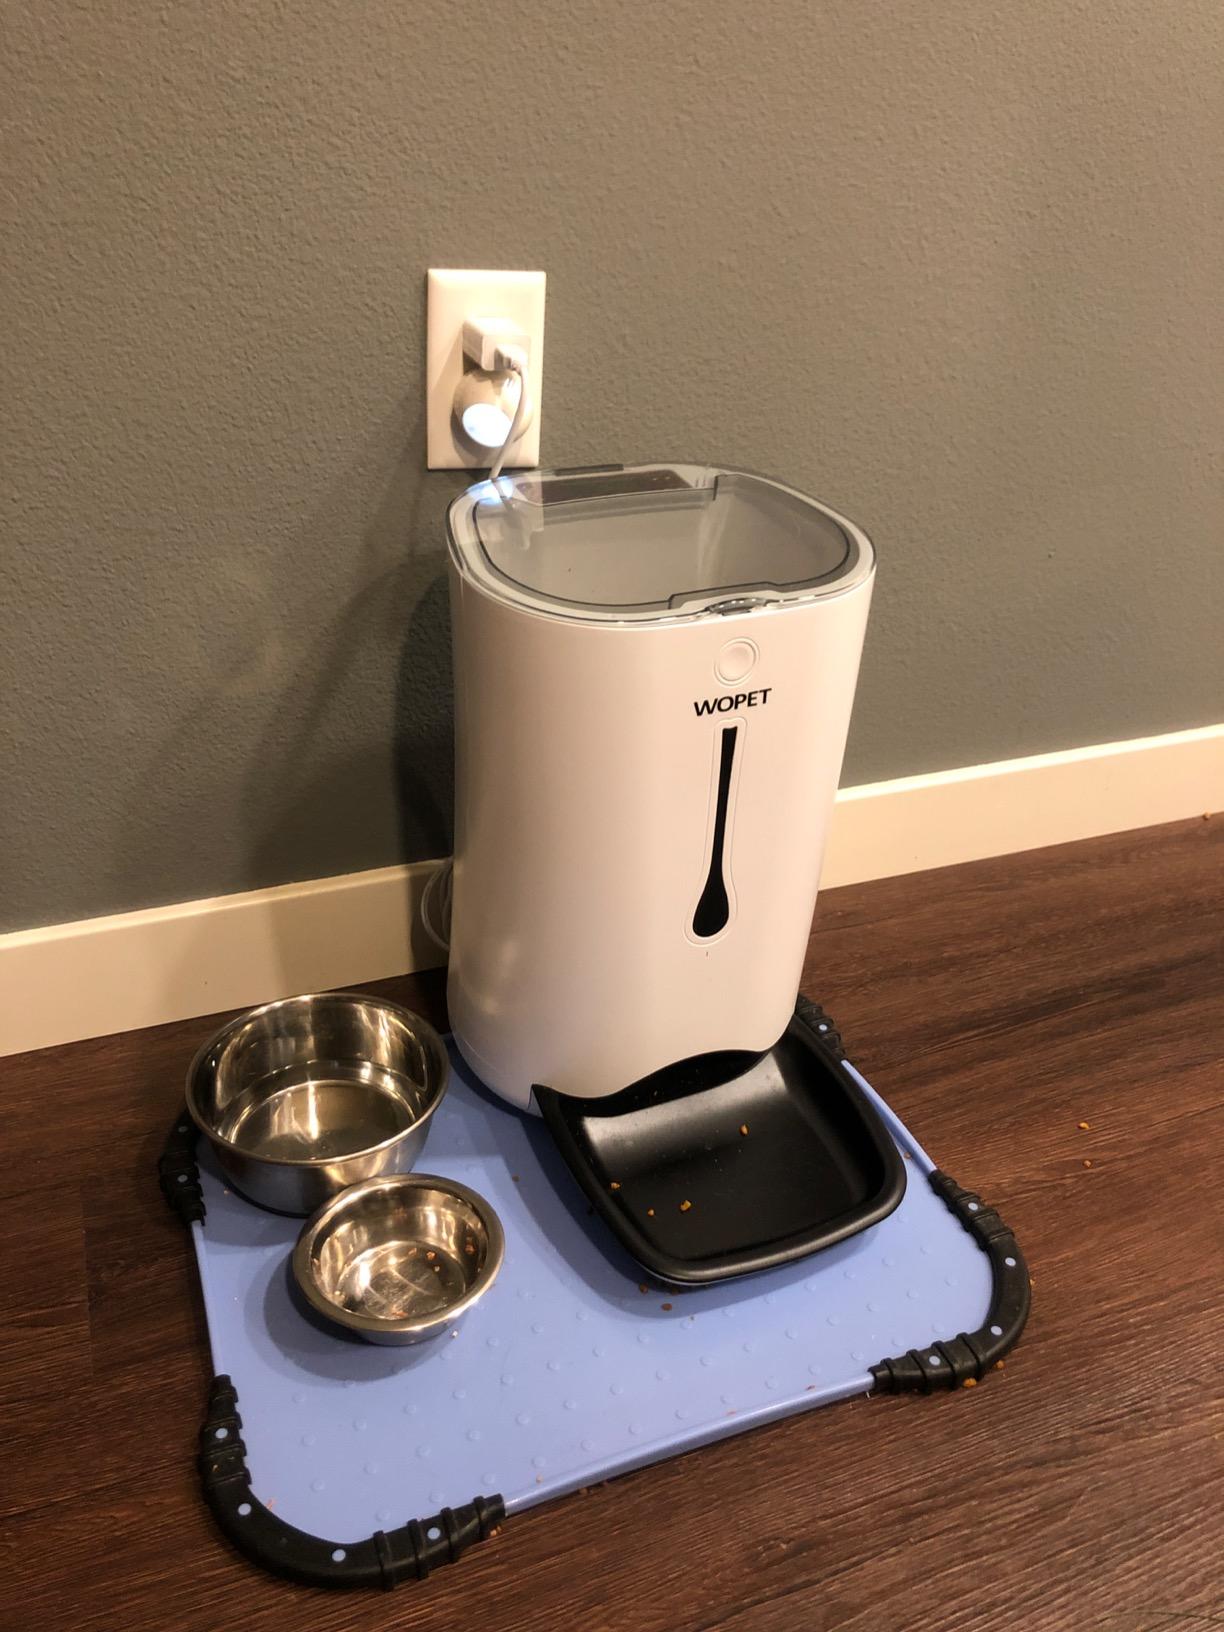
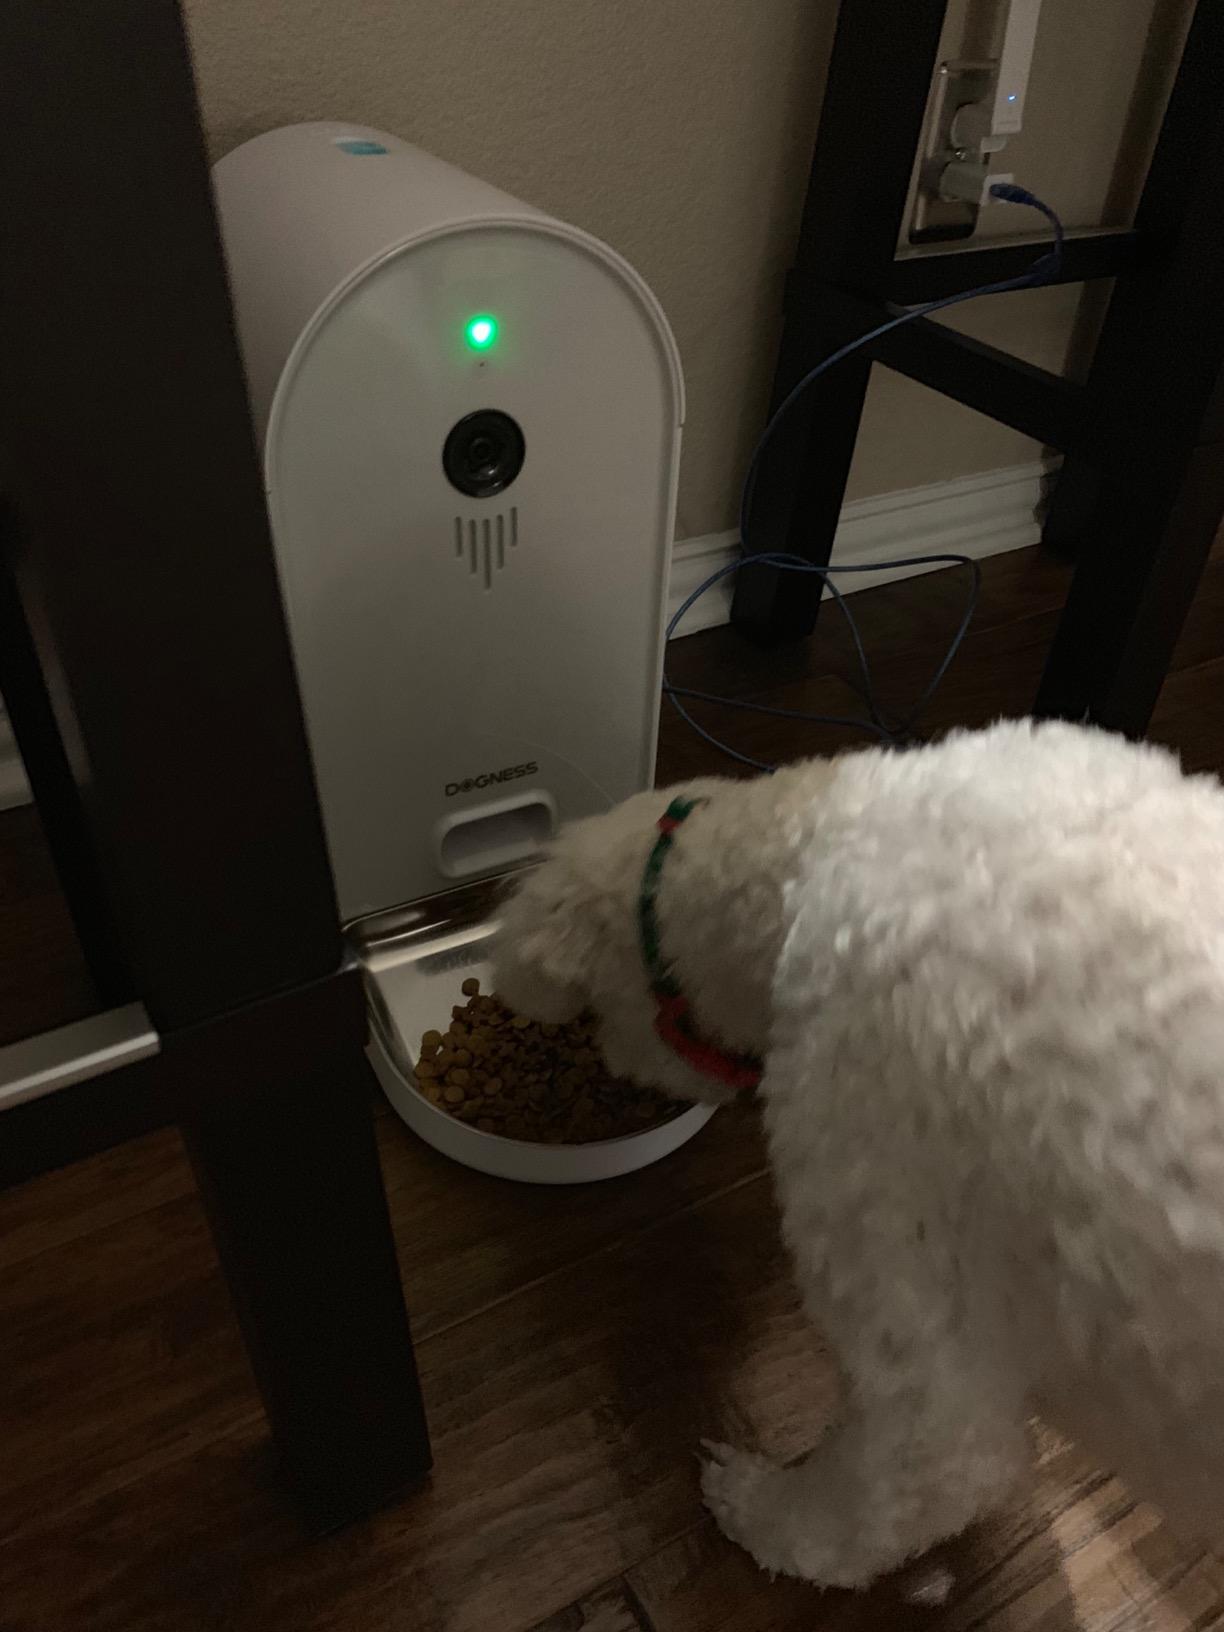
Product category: items_feeder
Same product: no